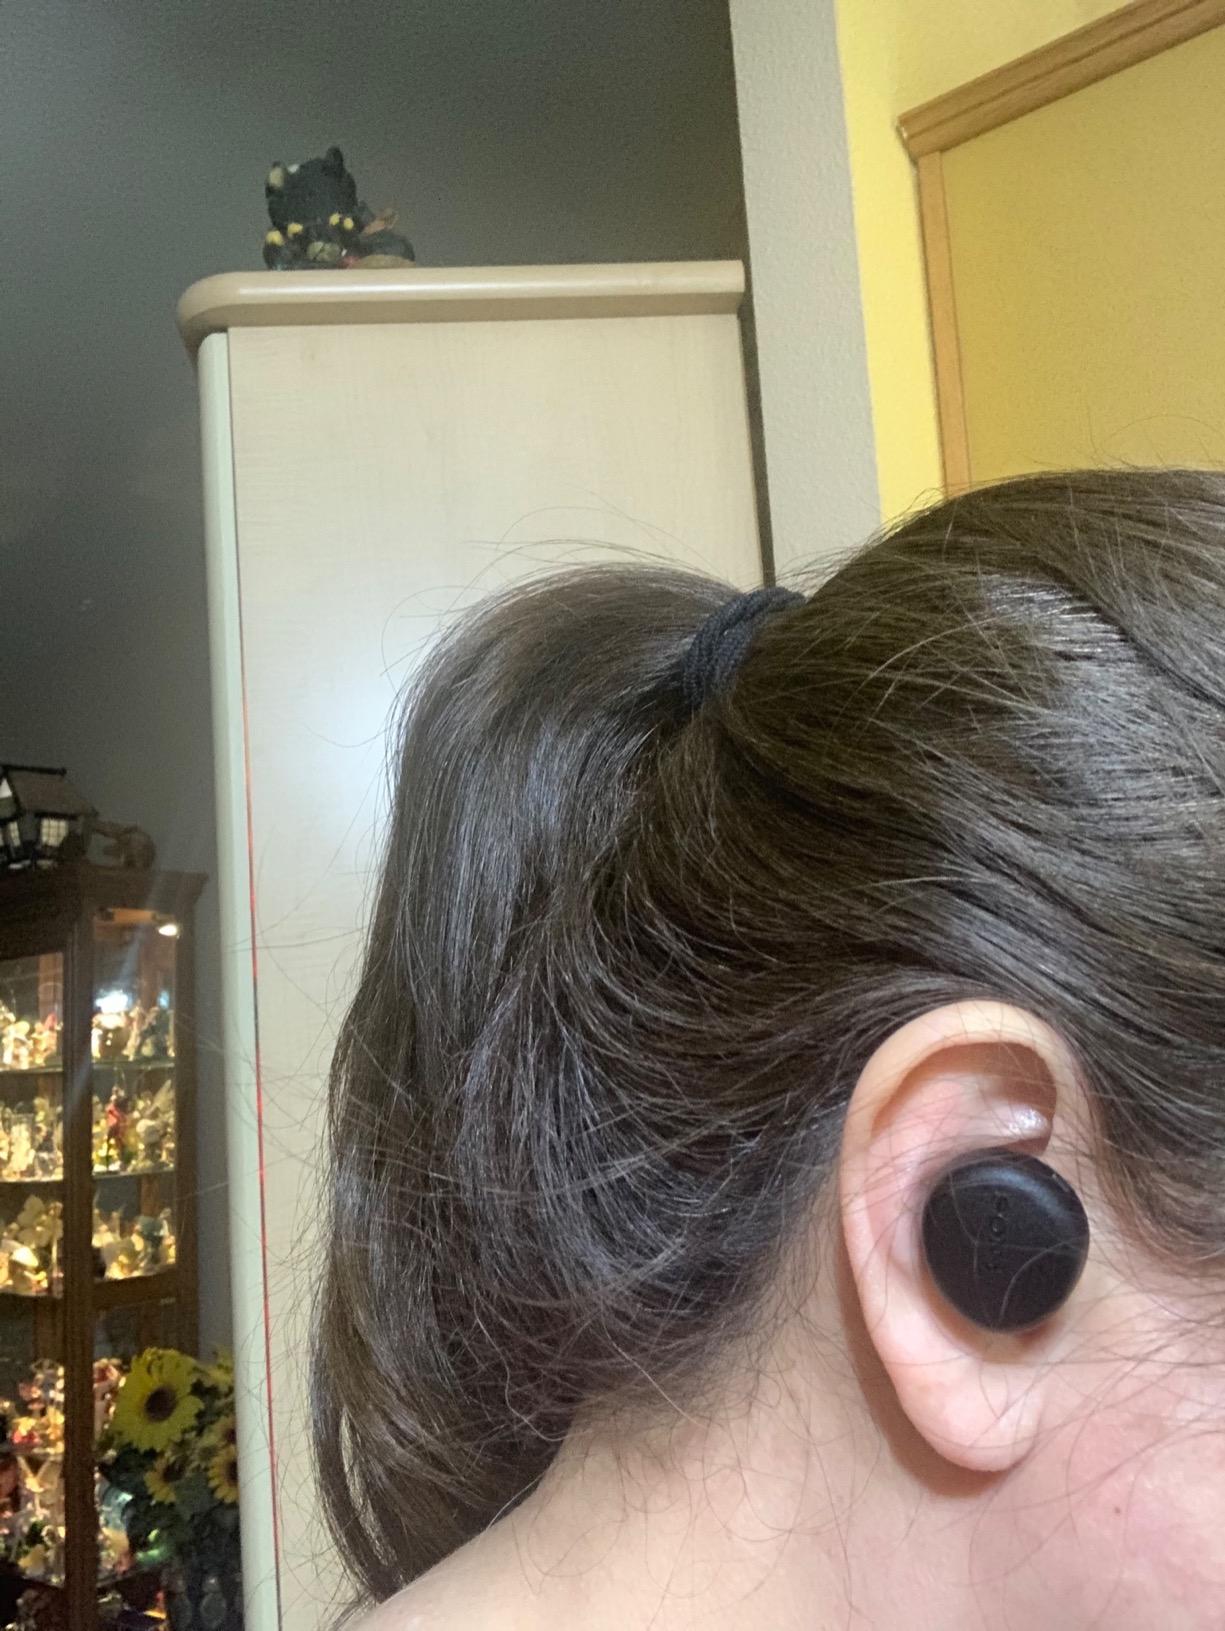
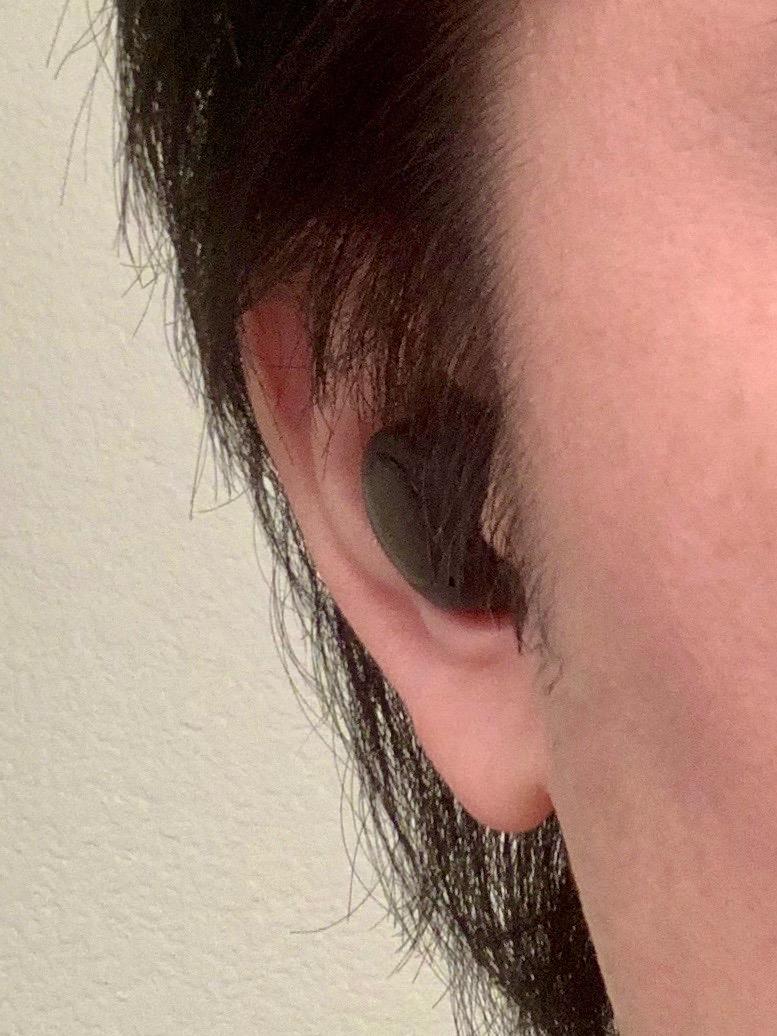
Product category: earbuds
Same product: no